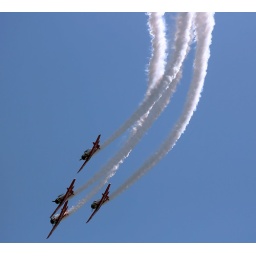
Not a cloud in the sky for the Aeroshell Aerobatic team.